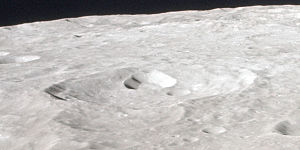
Abul Wáfa (månekrater) / Se også
Skråt billede fra Apollo 12
Abul Wáfa er et nedslagskrater på Månen, beliggende nær ækvator på Månens bagside. Det er opkaldt efter den persiske matematiker og astronom Abul Wafa. Navnet blev officielt tildelt af den Internationale Astronomiske Union i 1970.